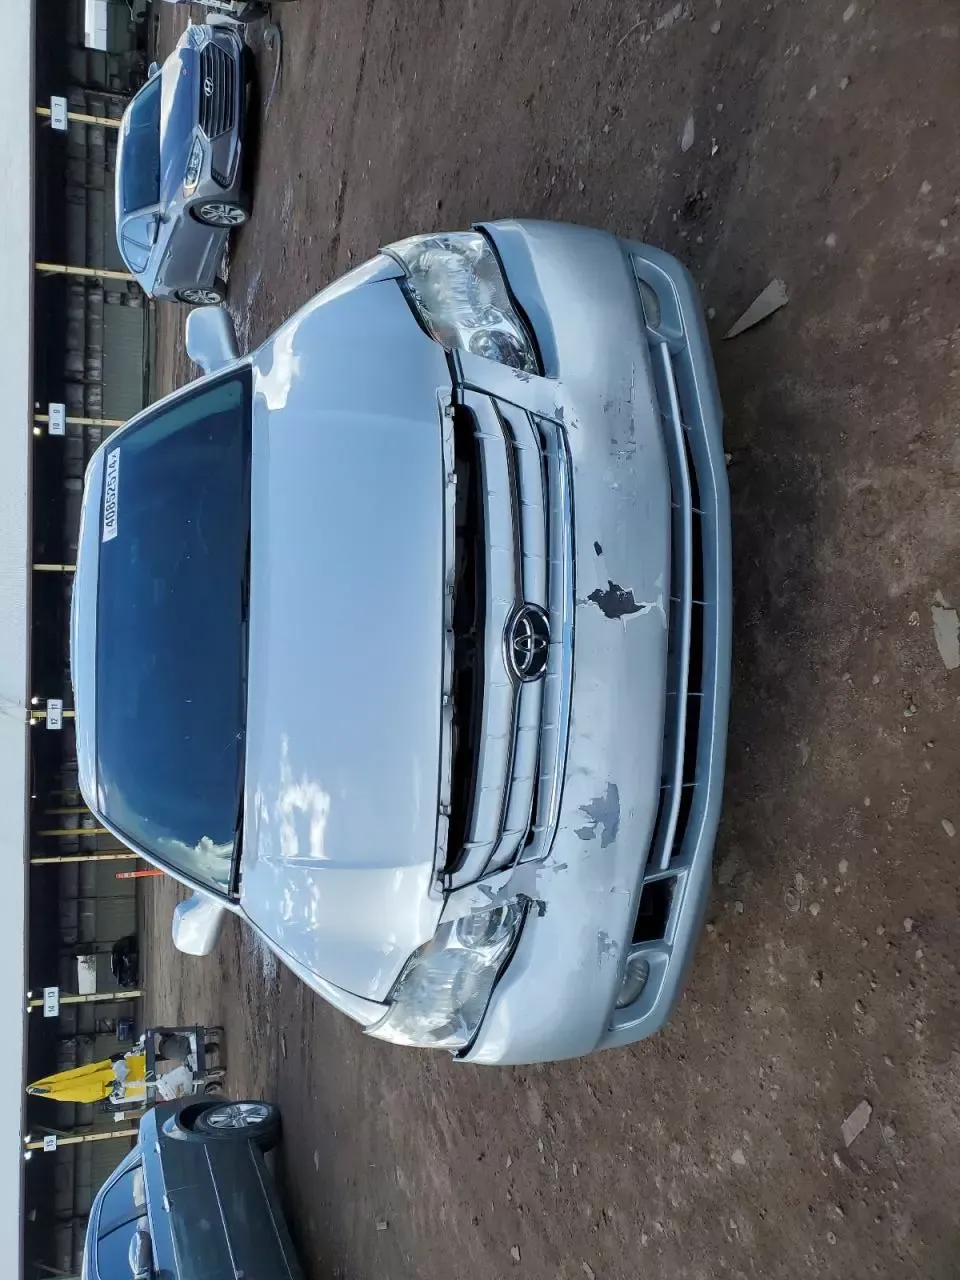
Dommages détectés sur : pare-choc avant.
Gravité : mineur